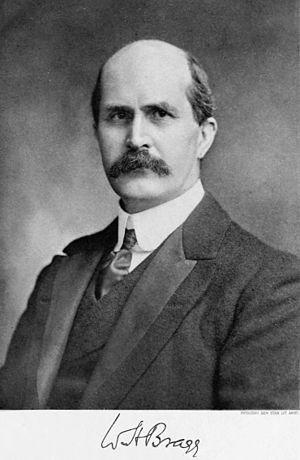
William Henry Bragg, est un physicien et un chimiste britannique. Il partage avec son fils, William Lawrence Bragg, le prix Nobel de physique de 1915 pour leurs travaux d'analyse des structures cristallines à l'aide des rayons X. Ils découvrirent ensemble la loi de Bragg, qui interprète le processus de la diffraction des radiations sur un cristal.